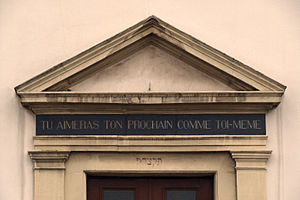
Frontispice (arkitektur)
Frontispice over indgangen til synagogen i Forbach, Saint-Remy Avenue, bygget 1835-1836
Frontispice eller fronton, lille frontispice, kaldes enhver gavl eller gavlagtig prydelse af klassisk antik art. Grundformen er den lave, trekantede tempelgavl, som allerede antikken selv brugte dekorativt i mindre format, for eksempel på attiske gravsteler og senere som prydværk over døre og vinduer, i hvilket tilfælde frontispice i stedet for trekantet kunne gøres fladbuet; en vægdekoration i Eumachias hus i Pompeji er et af de ældste eksempler på rundede gavlfelter. Renæssancen genoptog motivet, især i mindre format, og fyldte gerne gavlfeltet med et hoved eller ornamenter, og siden da har frontispice været et næsten uundværligt tilbehør i arkitektonisk dekoration. I 17.—18. århundrede kronedes bygningernes midtrisalitter regelmæssigt med trekantede eller runde, ofte relief smykkede frontispice, og barokstilens vilde retninger varierede frontispice-motivet med talrige forkrøppede og splittede afarter, medens nyklassicismen vendte tilbage til roligere former.